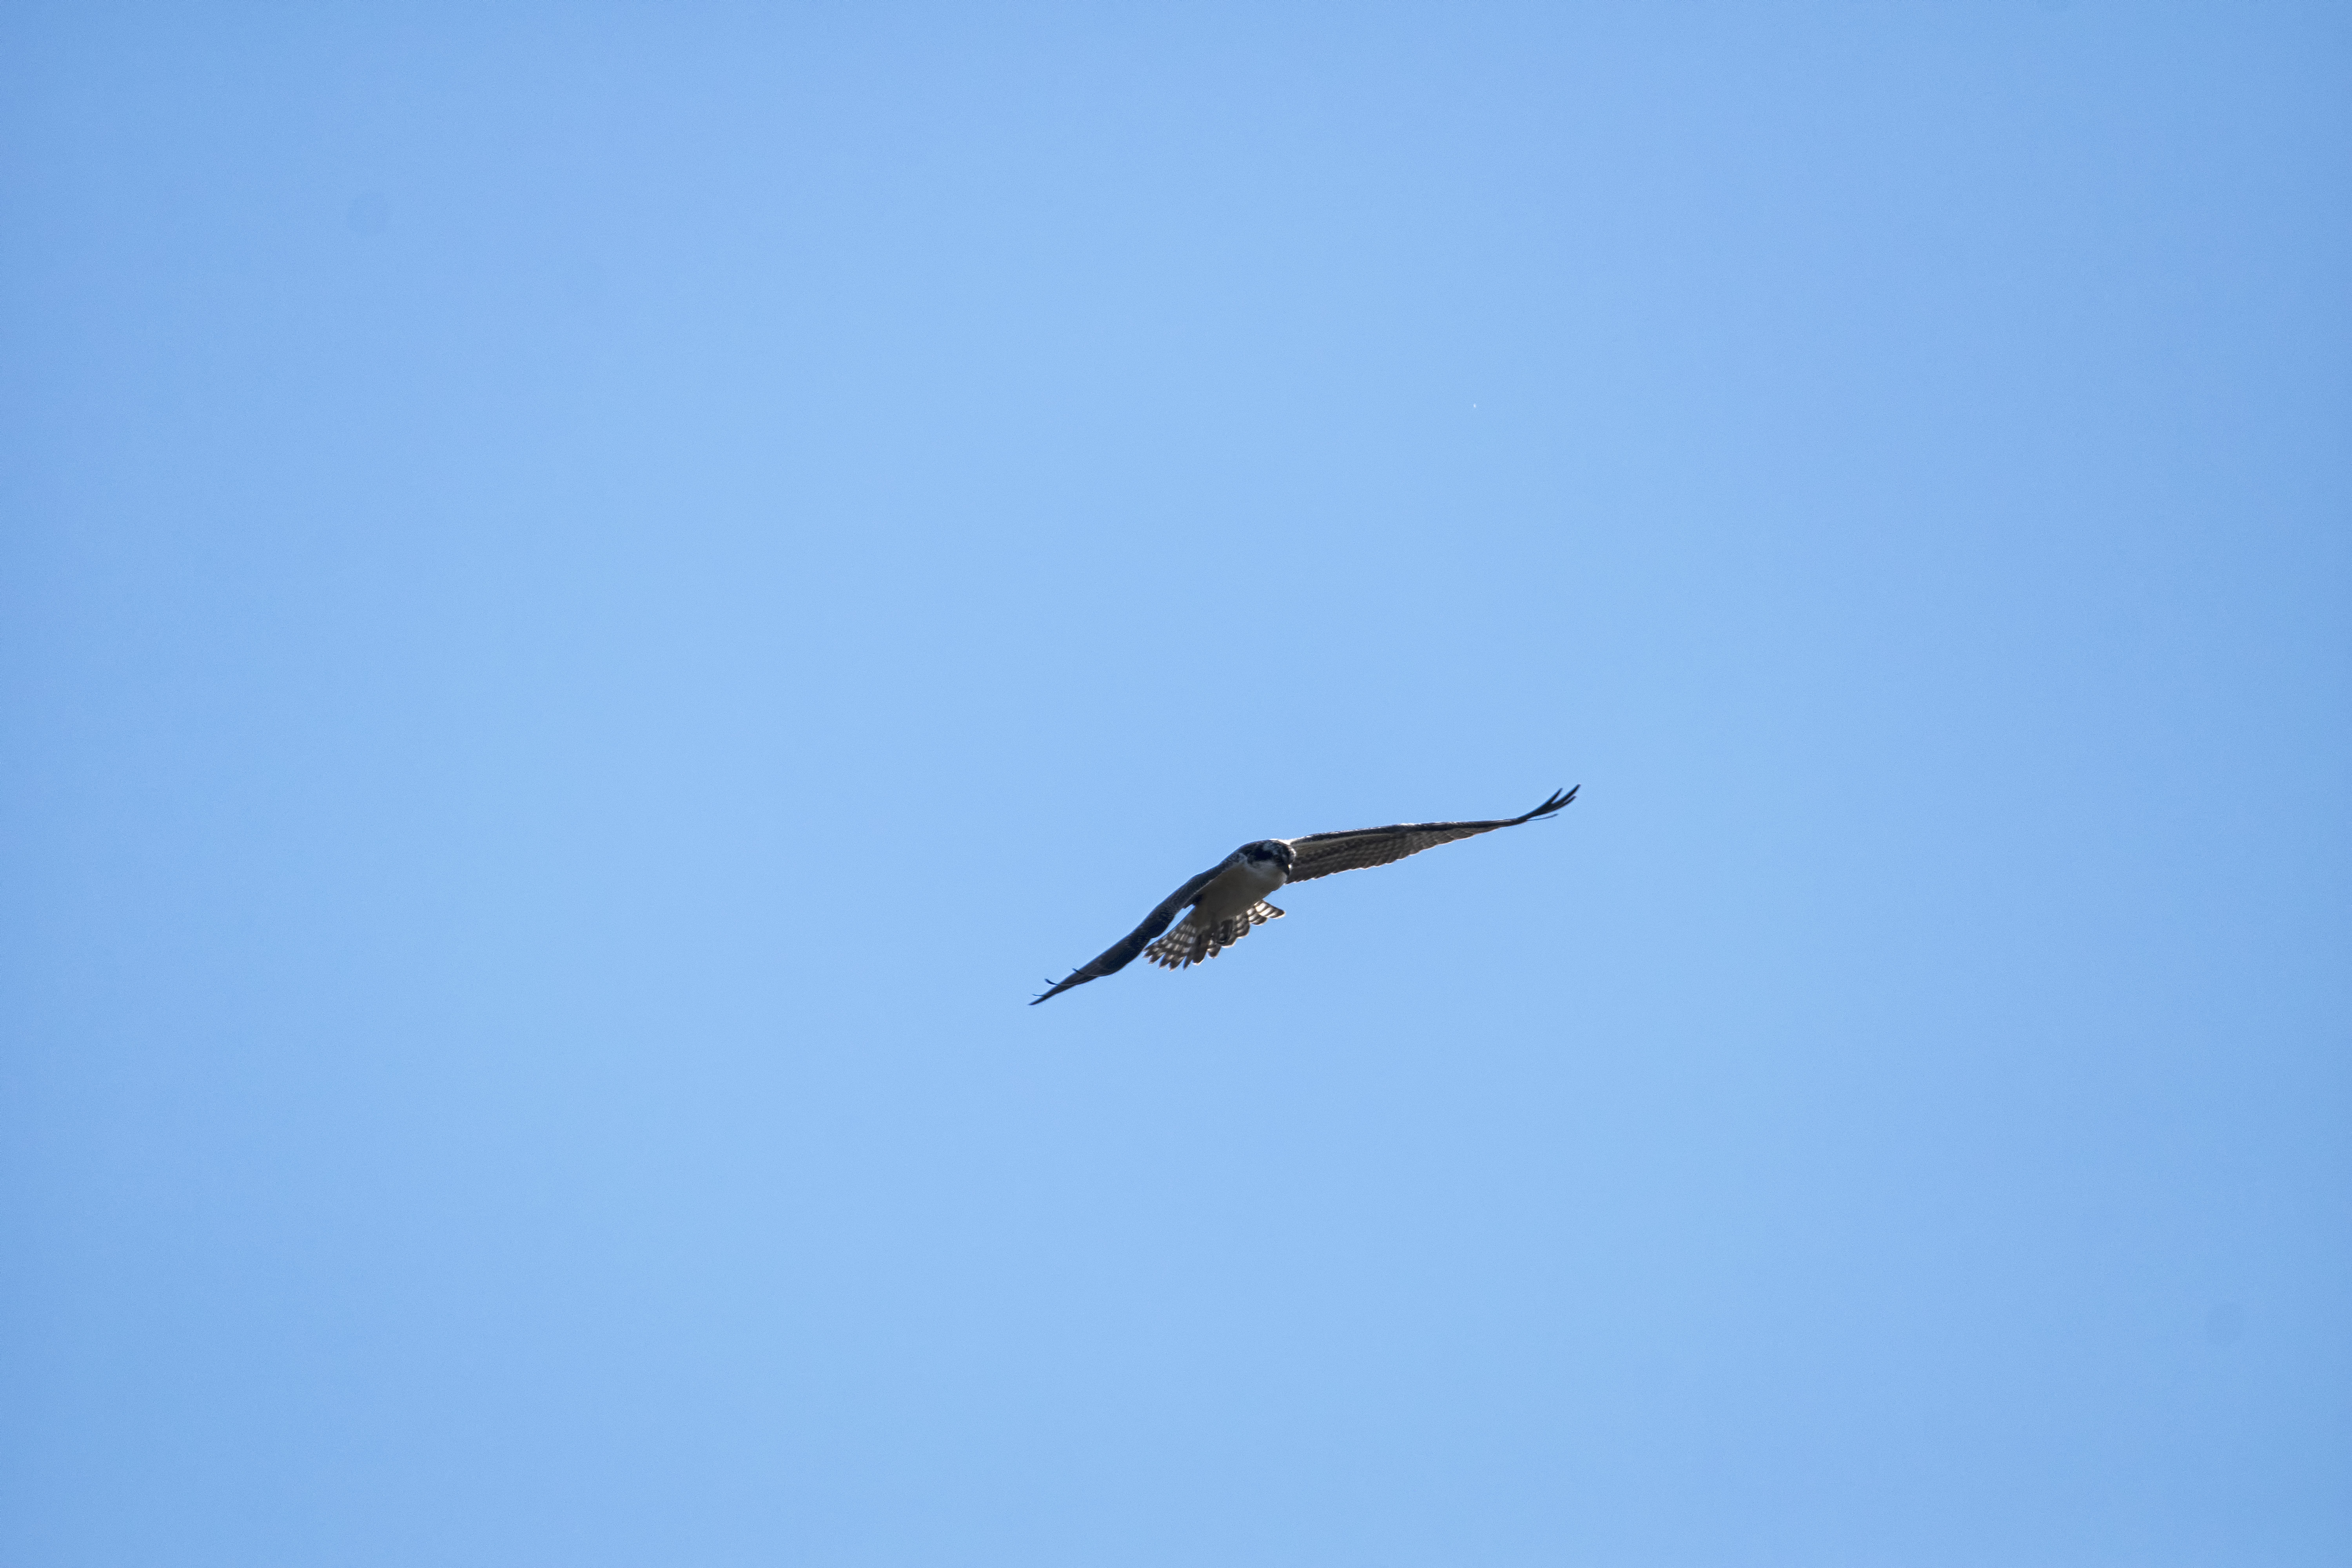
bird, wing, sky, flight, bird of prey, canada, vertebrate, quebec, osprey, sherbrooke, oiseau, balbuzard, p cheur, atmosphere of earth, perching bird